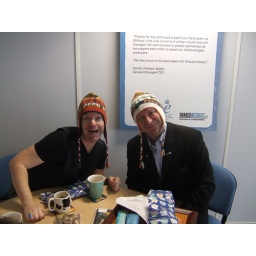
293 Back in the office - Neil and Paul in their silly hats